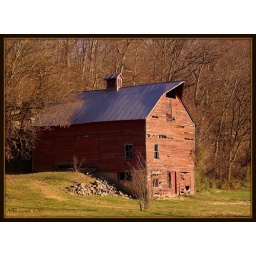
An old barn showing signs of disrepair somewhere along the great river road in southwestern Illinois .